Heather Mills

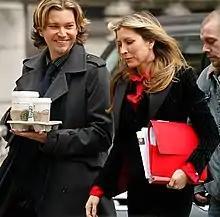
Heather Mills with Mark Payne attending court in London in 2010

Mills's relationship with McCartney triggered considerable media interest. After her divorce, the attitude of the British media was hostile. Mills frequently accused the press of misquoting her and of using material out of context to give a negative impression of her, telling the "Evening Standard" that the claims that she had married McCartney for his money were more hurtful than losing her leg. Mills has been accused by several newspapers of having embellished her life story.